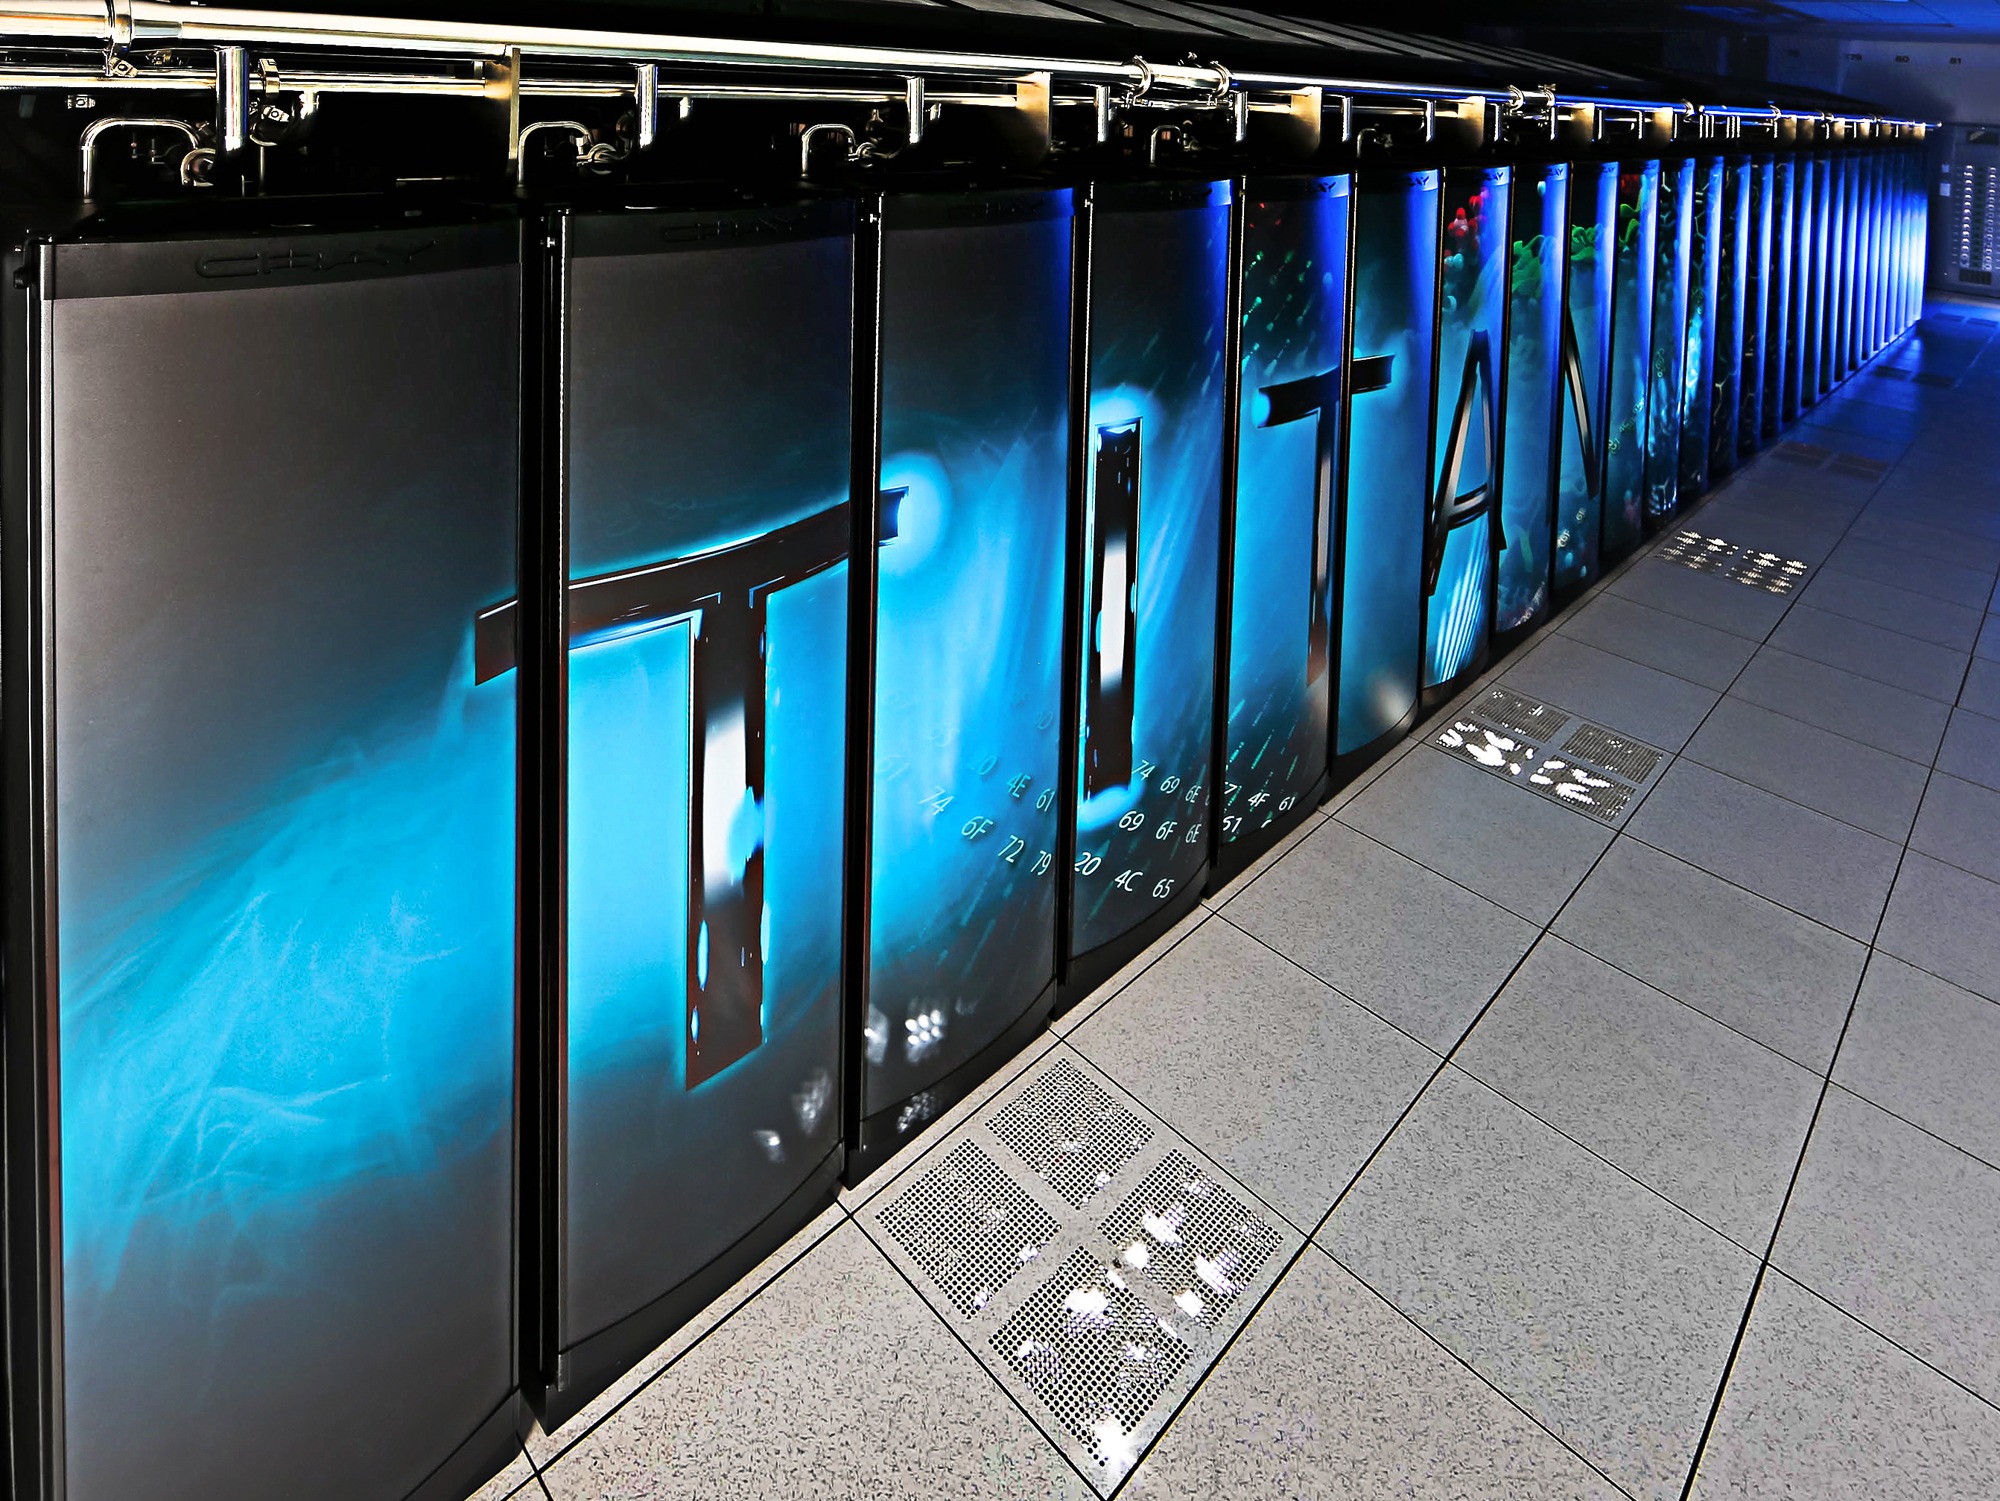
blue, signage, inside, laboratory, large, fast, tennessee, oak ridge, personal computer hardware, display device, titan 3, super computer, computations